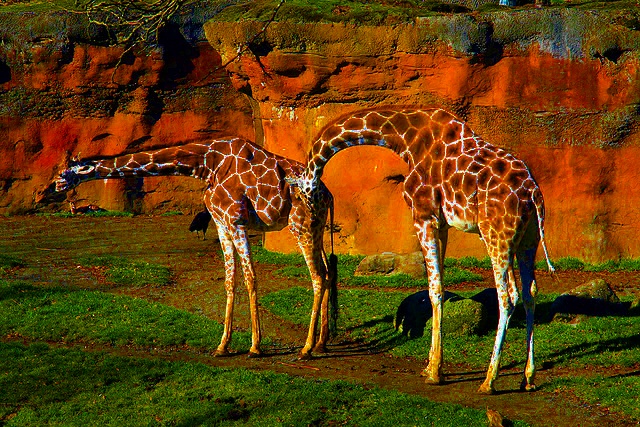
Distortion: saturate_inc